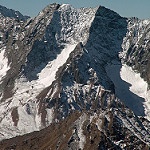
Label: mountain